Coastal Zone at Portrush

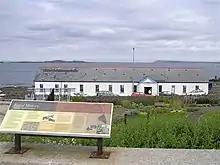
View of the Coastal Zone building.

Coastal Zone at Portrush (formerly the Portrush Countryside Centre) is a visitor centre at Portrush, County Antrim, Northern Ireland.